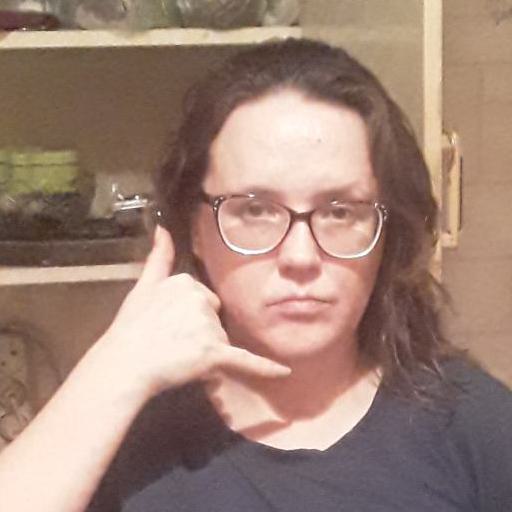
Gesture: call